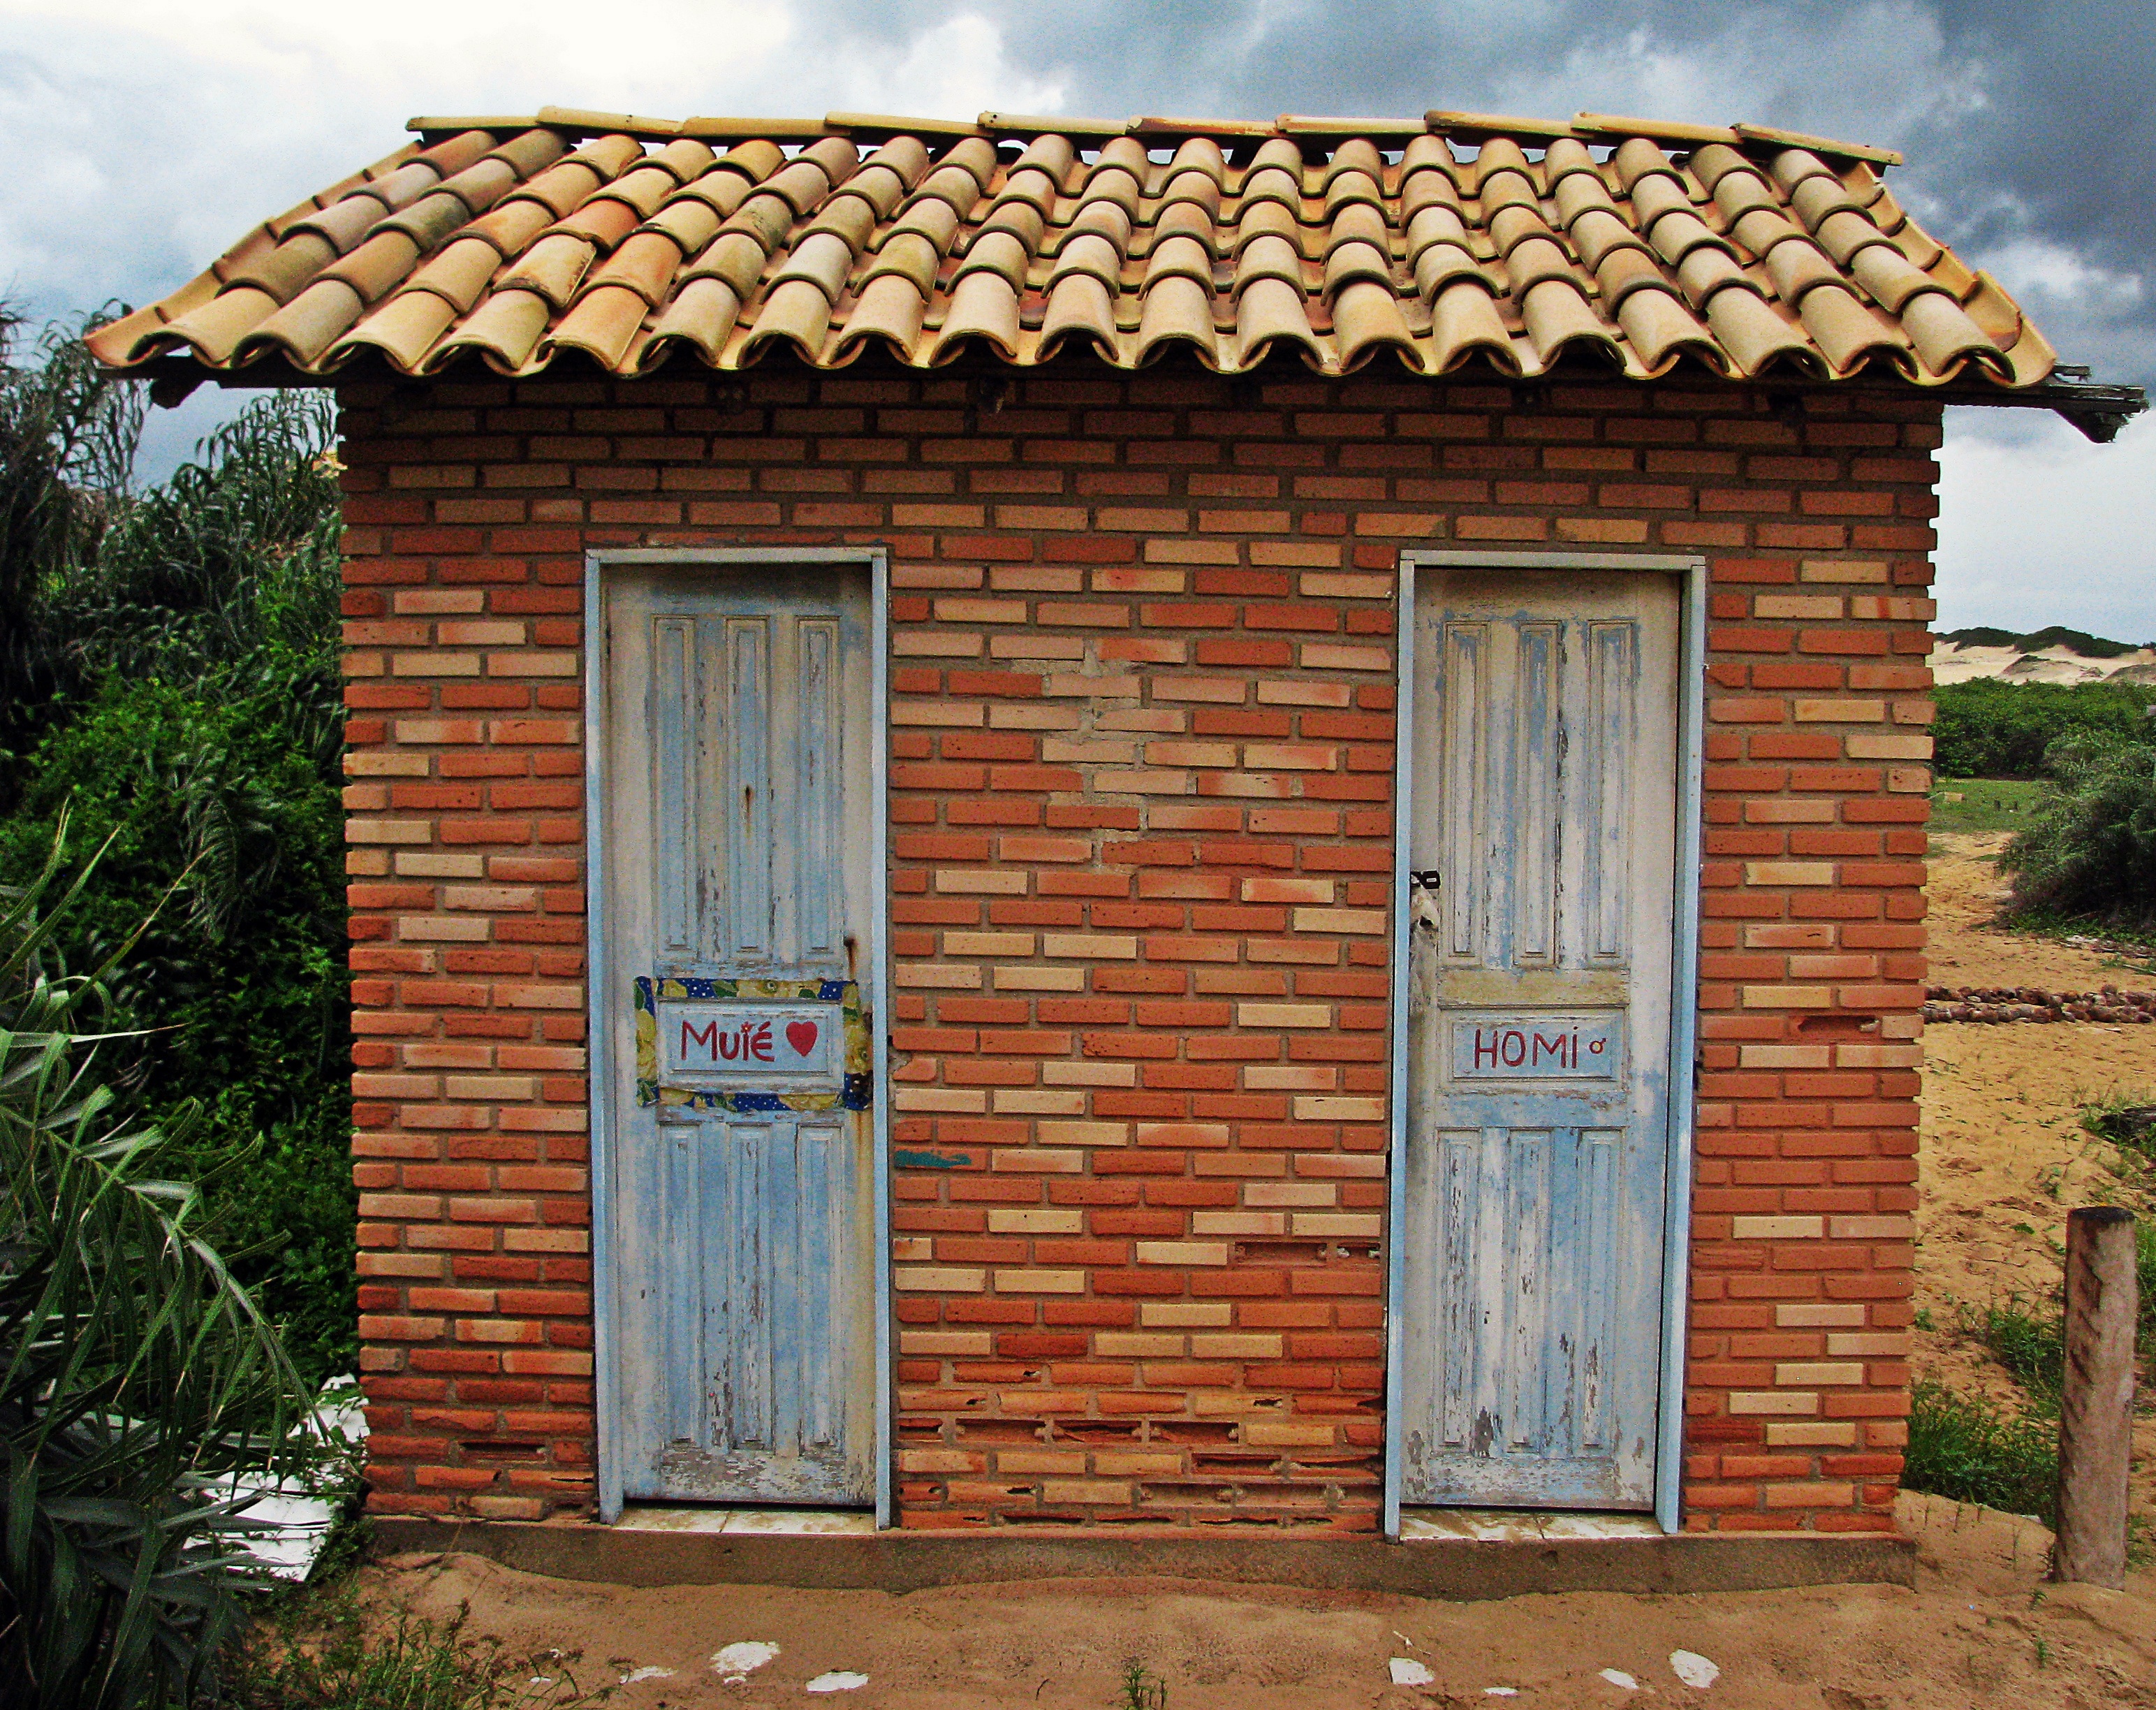
wood, house, window, building, home, shed, hut, shack, cottage, facade, property, chapel, brick, door, outhouse, log cabin, brickwork, outdoor structure, garden buildings